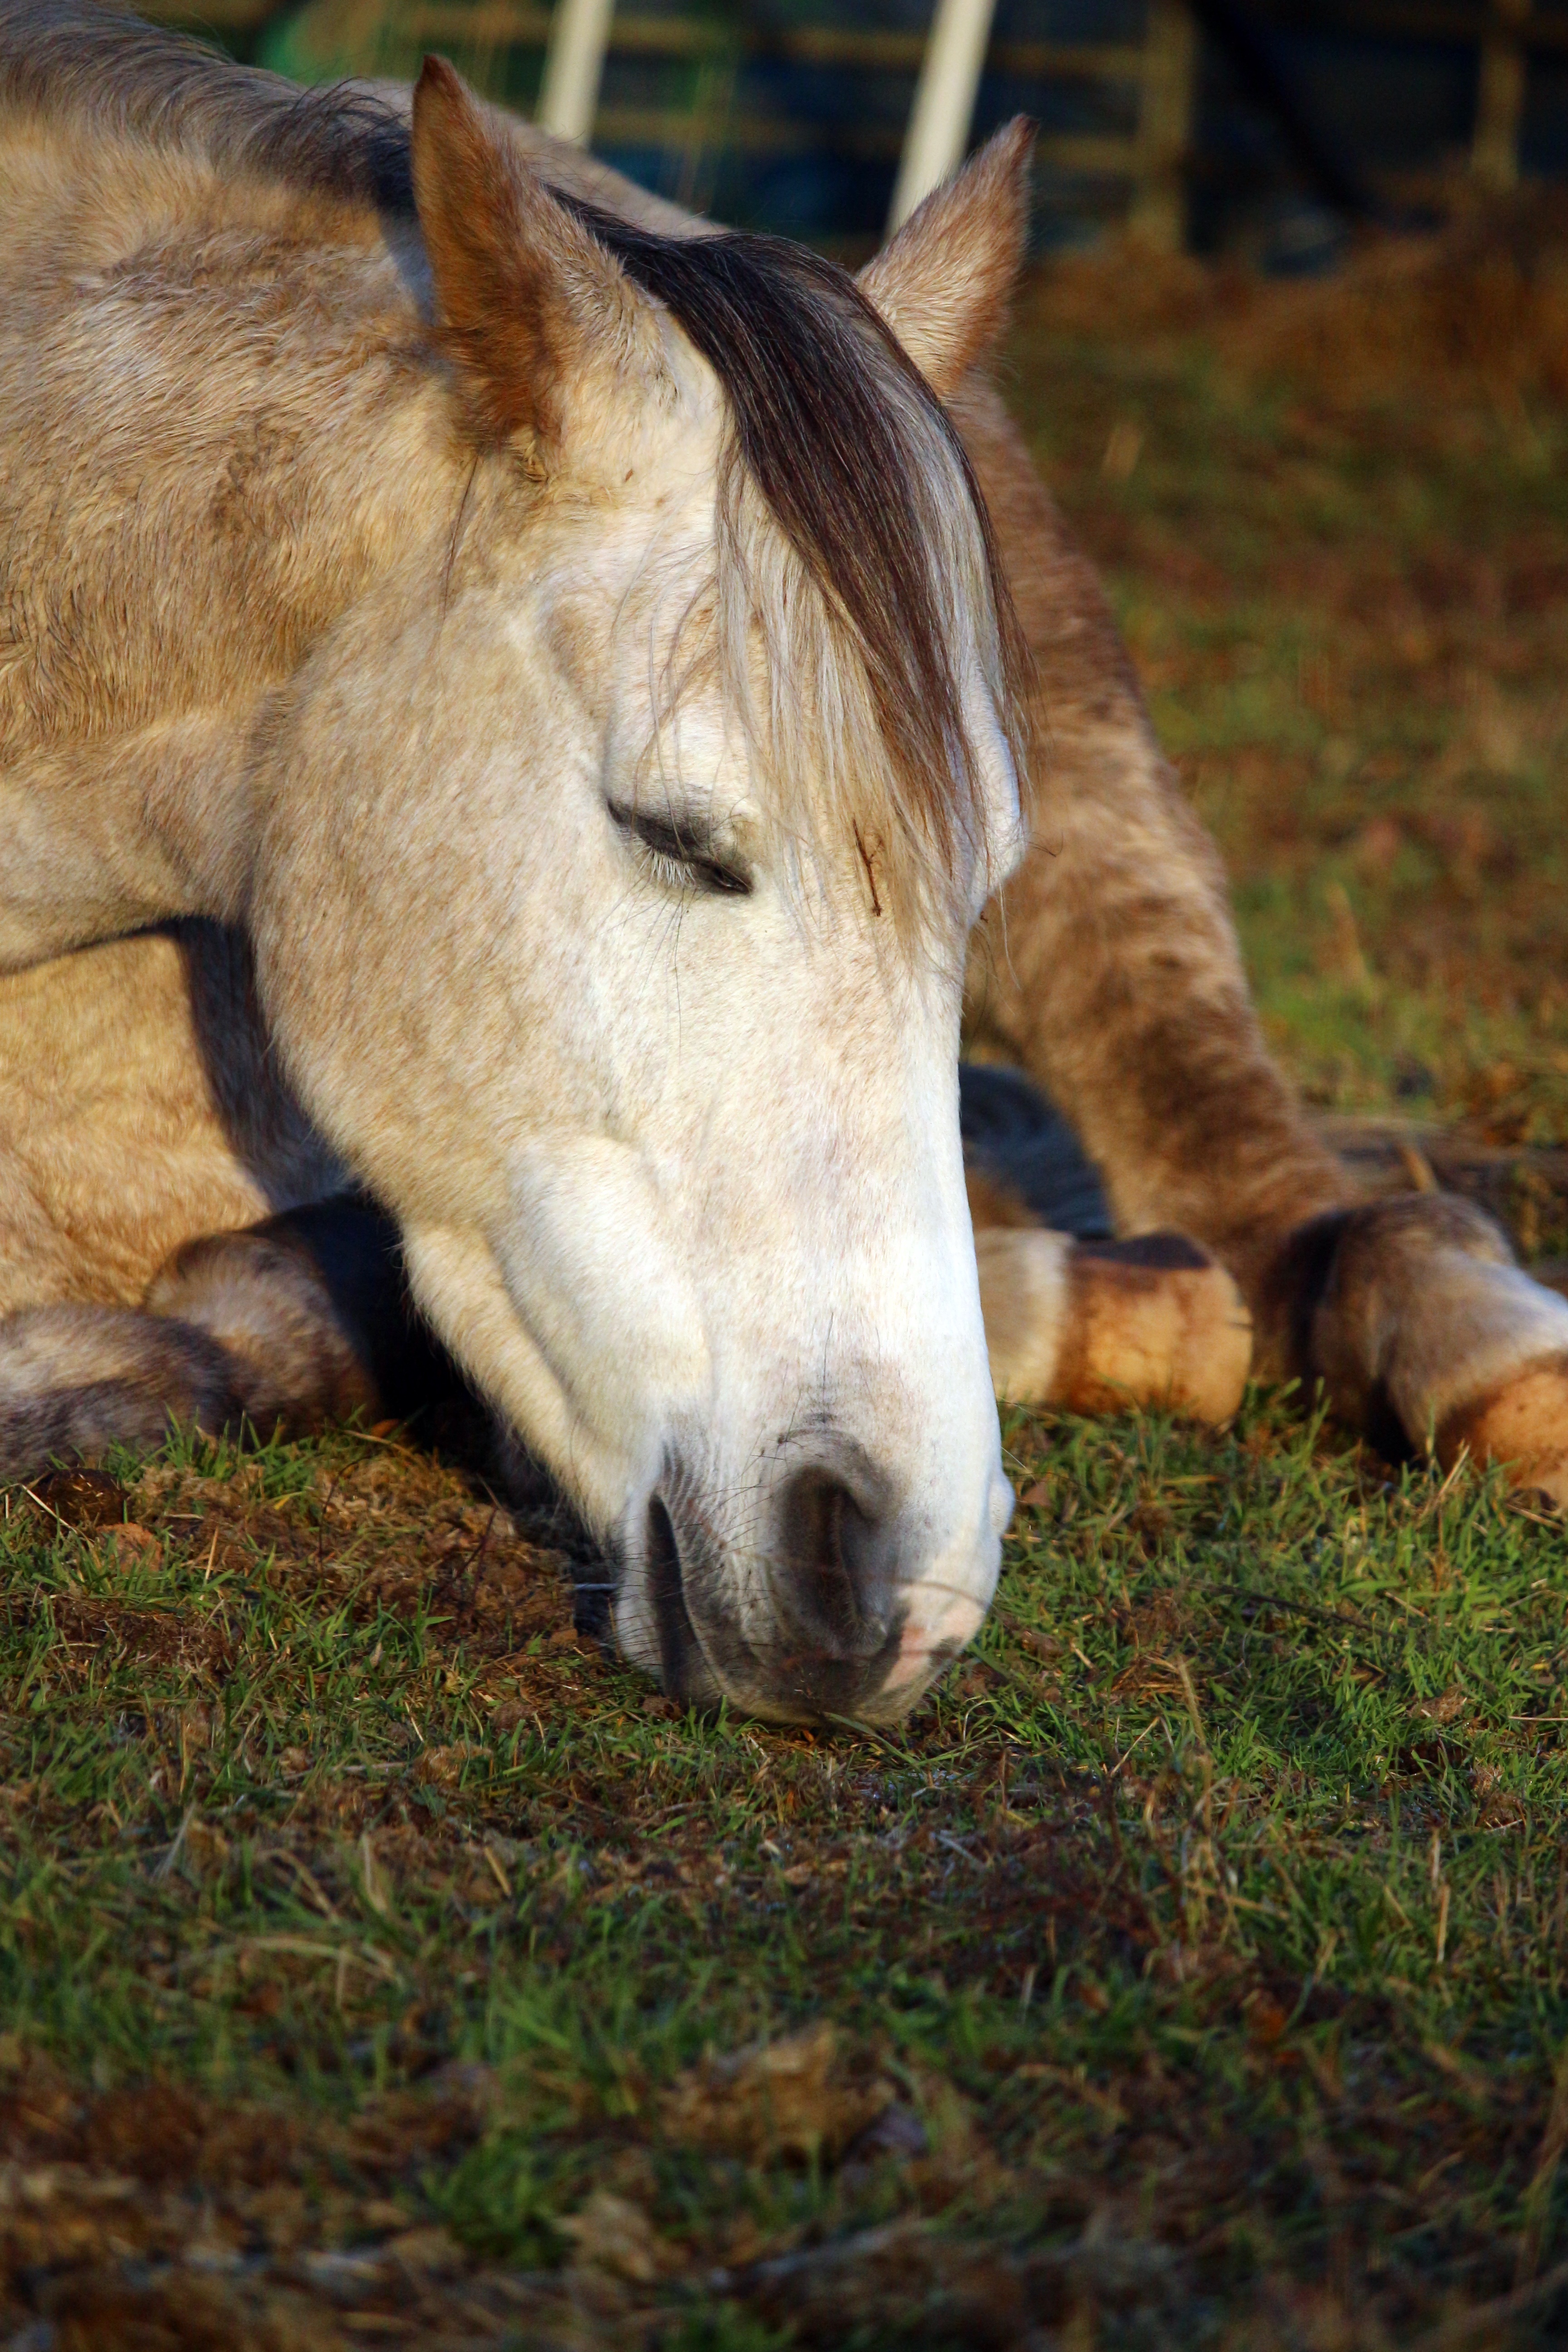
pasture, horse, mammal, stallion, mane, fauna, donkey, sleep, vertebrate, mare, coupling, mold, foal, horse head, colt, doze, thoroughbred arabian, pack animal, horse like mammal, mustang horse